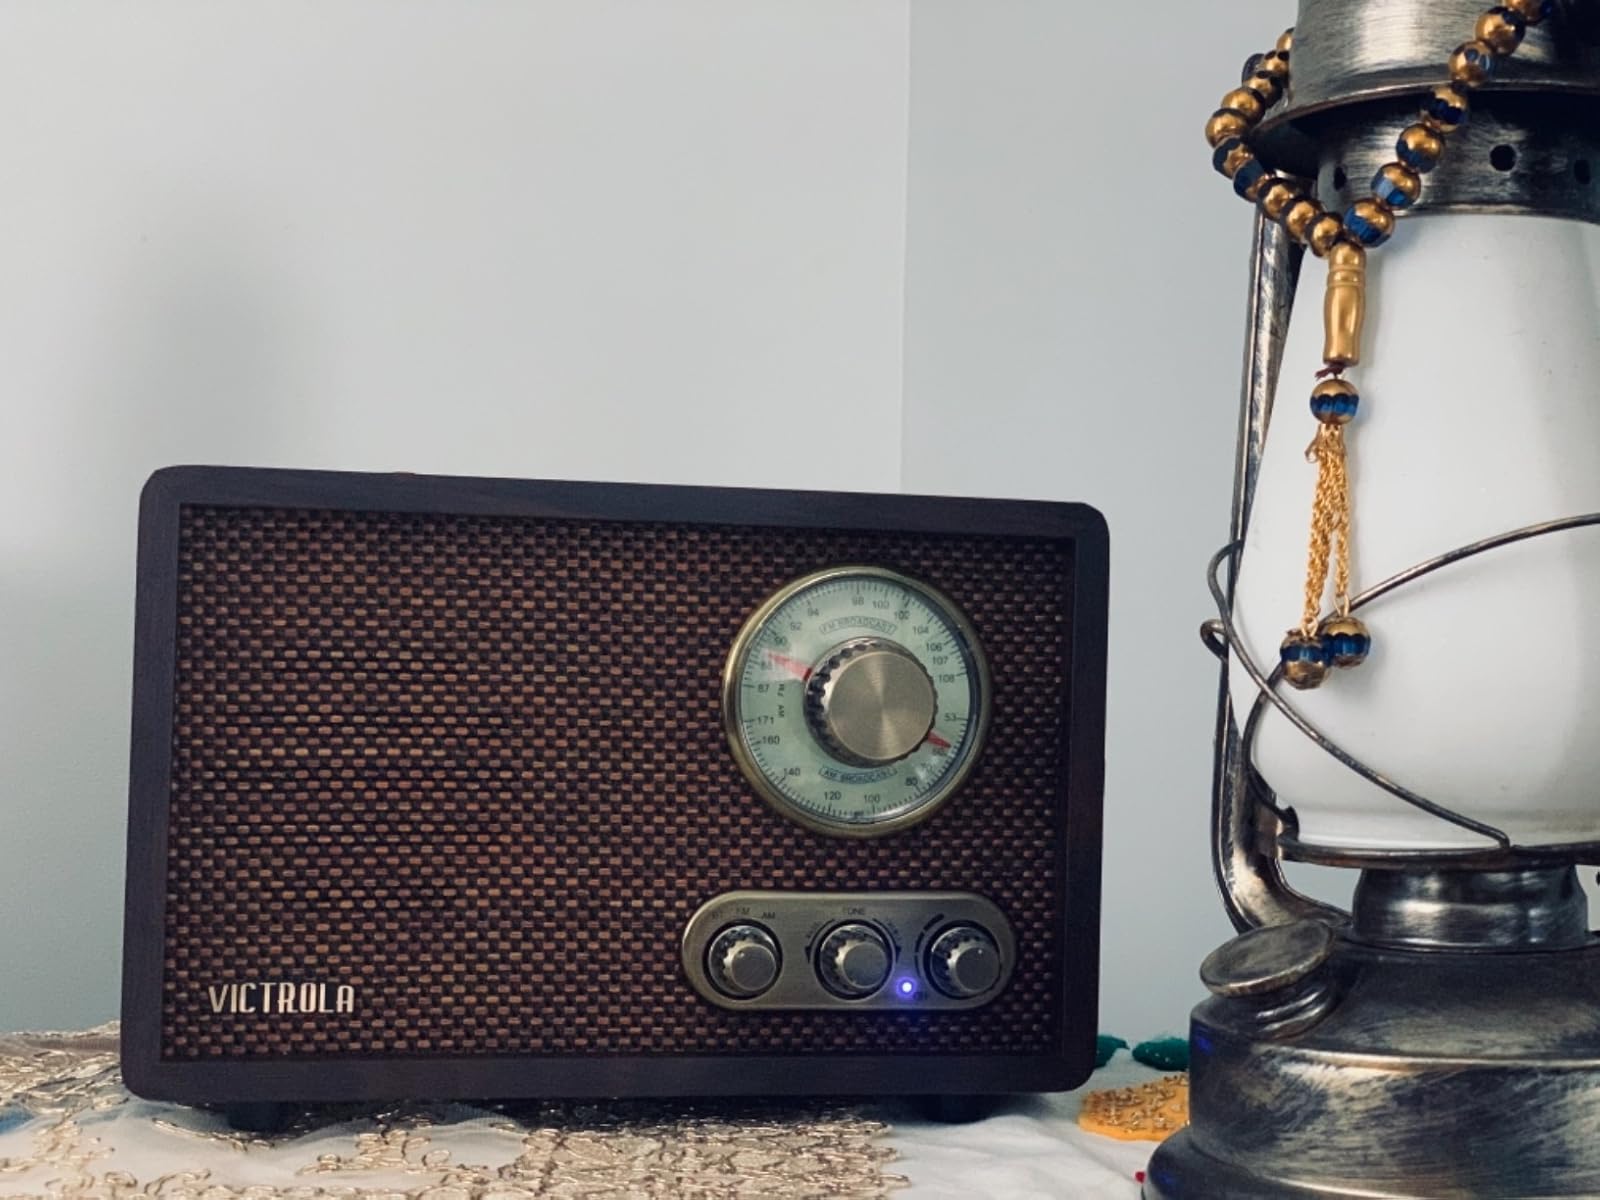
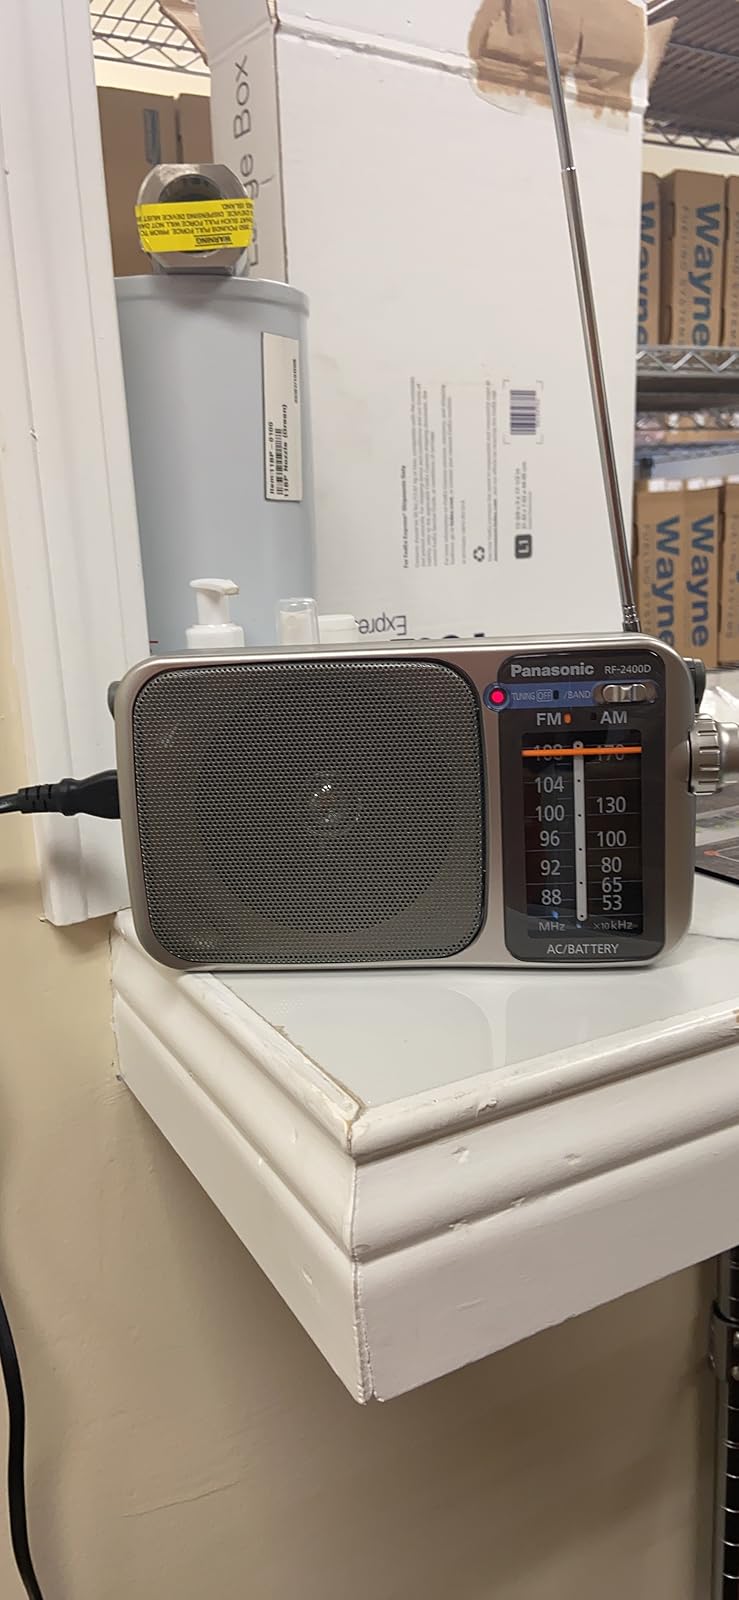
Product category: radio
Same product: no